Sally's Shoulders

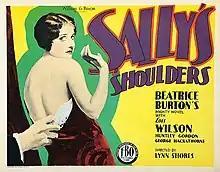

Sally's Shoulders is a 1928 American drama film directed by Lynn Shores and written by Lynn Shores and Randolph Bartlett. It is based on the 1927 novel "Sally's Shoulders" by Beatrice Burton. The film stars Lois Wilson, George Hackathorne, Huntley Gordon, Lucille Williams, Edythe Chapman and Ione Holmes. The film was released on October 14, 1928, by Film Booking Offices of America.